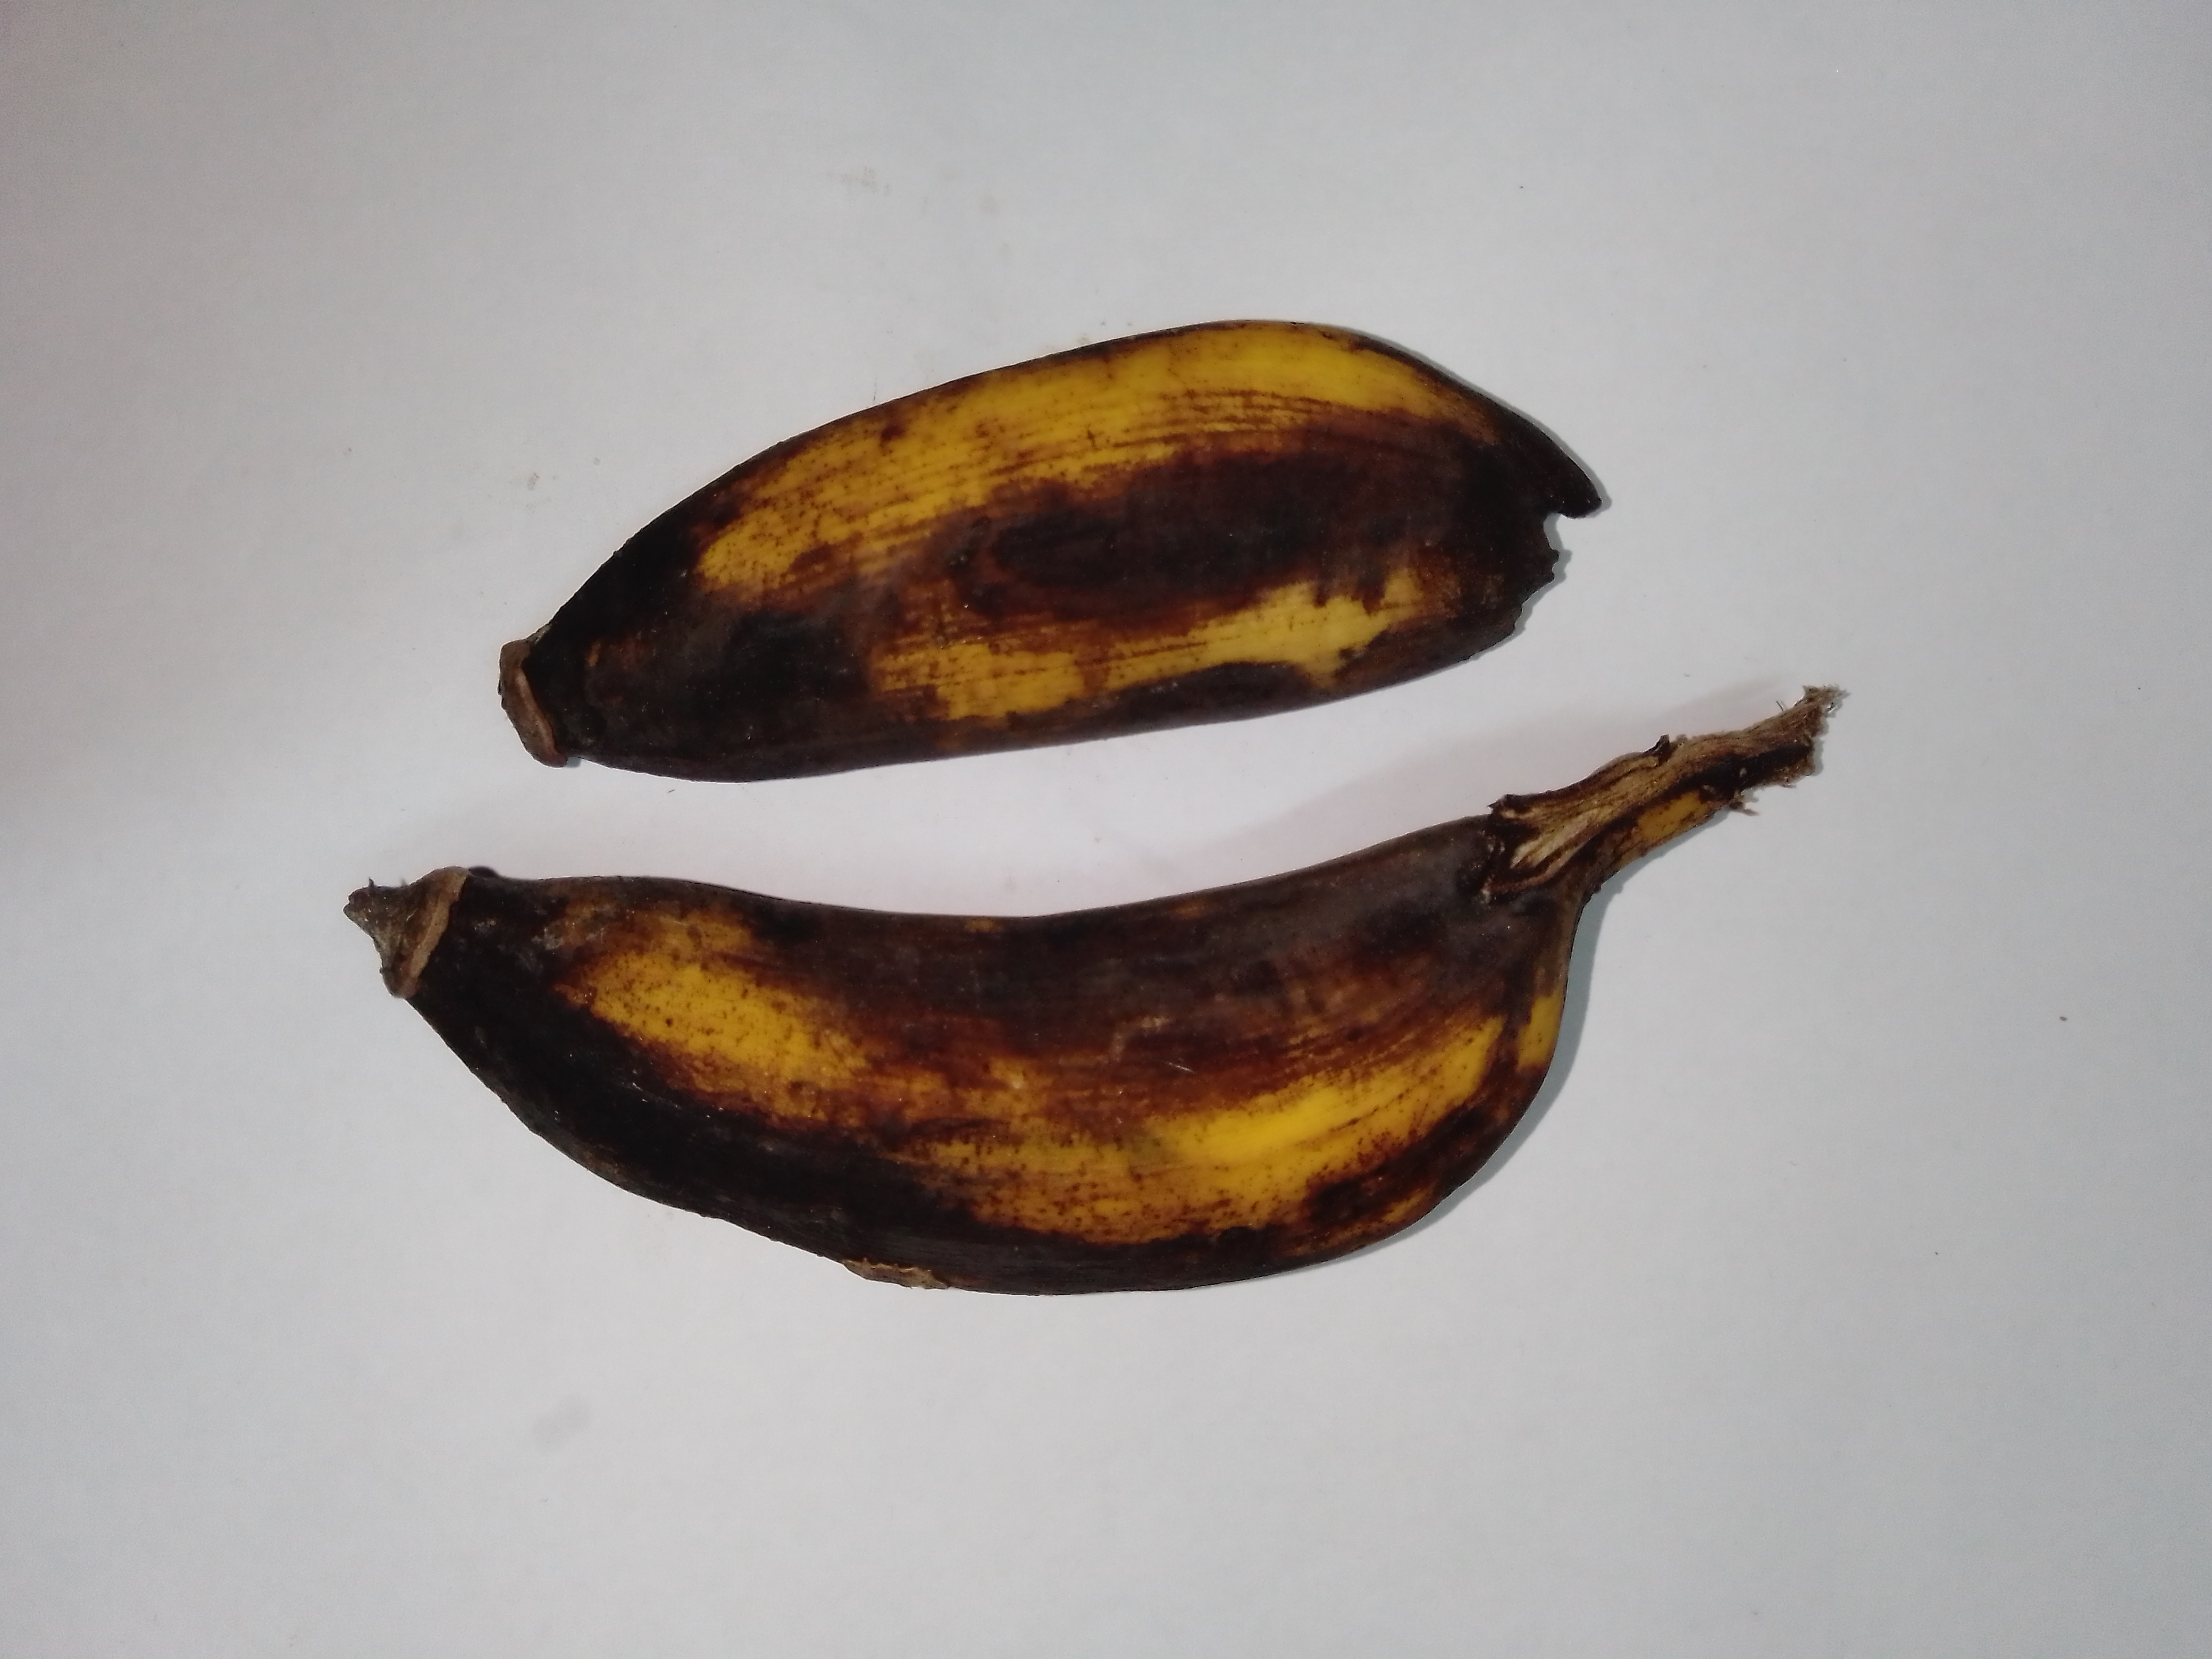
Fruit: banana
Condition: rotten